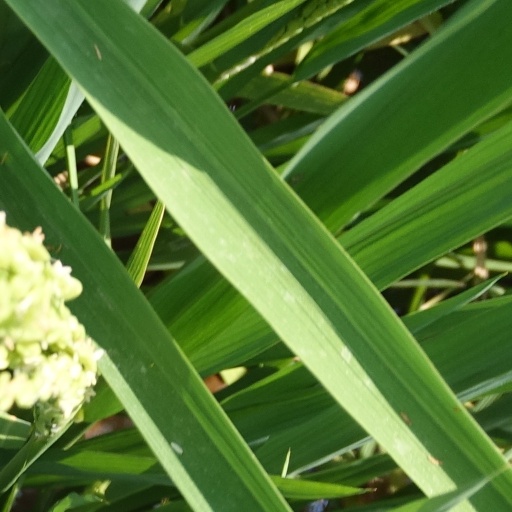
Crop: rice